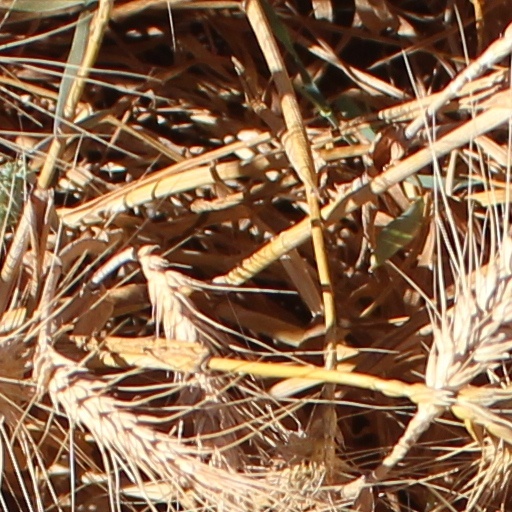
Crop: wheat